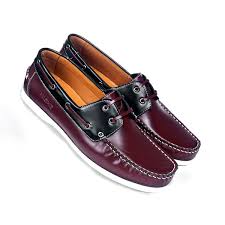
Label: Boat